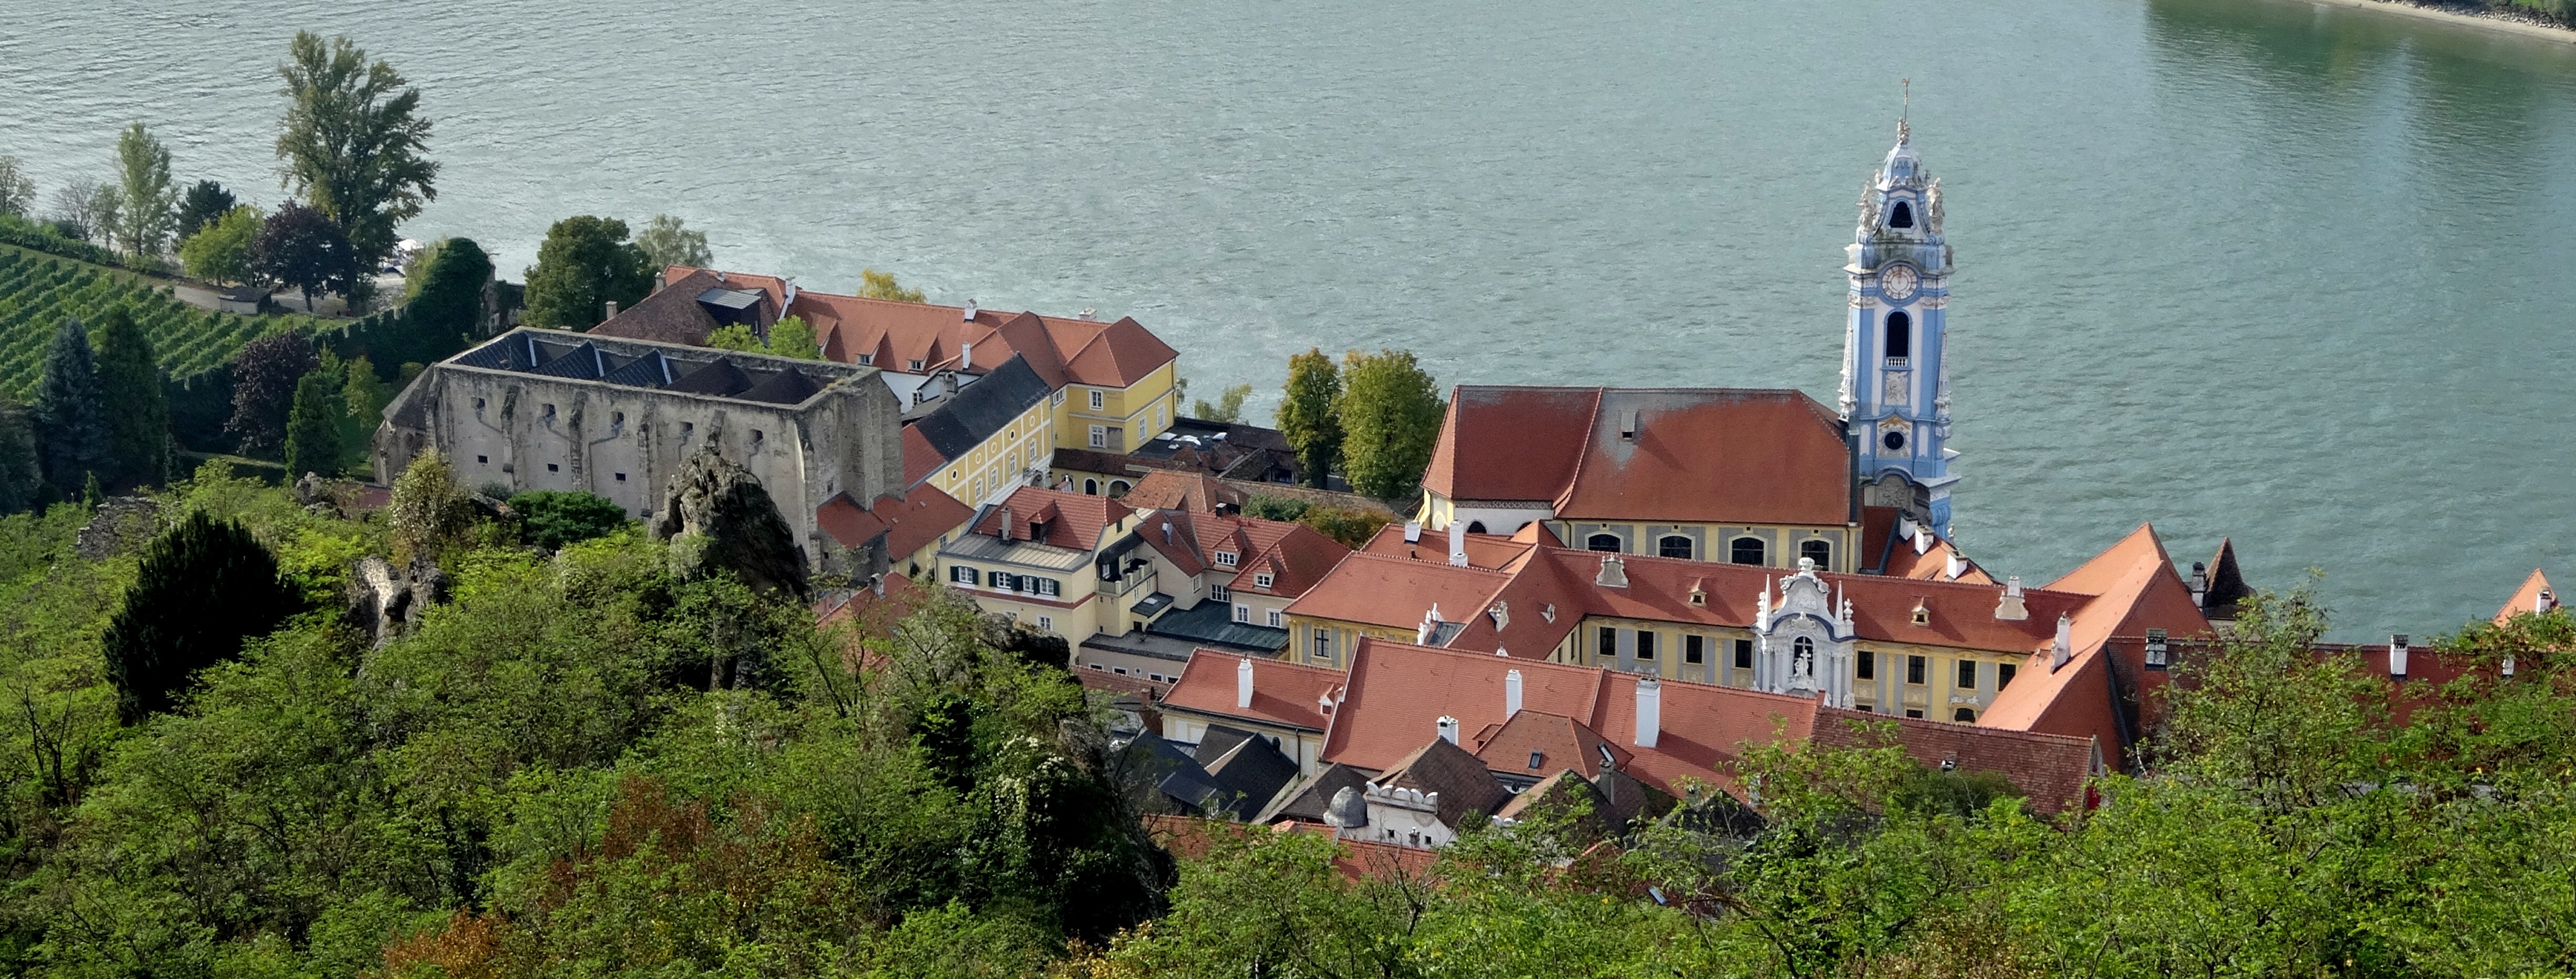
architecture, mansion, town, building, chateau, city, monument, village, castle, tourism, austria, tour, monastery, estate